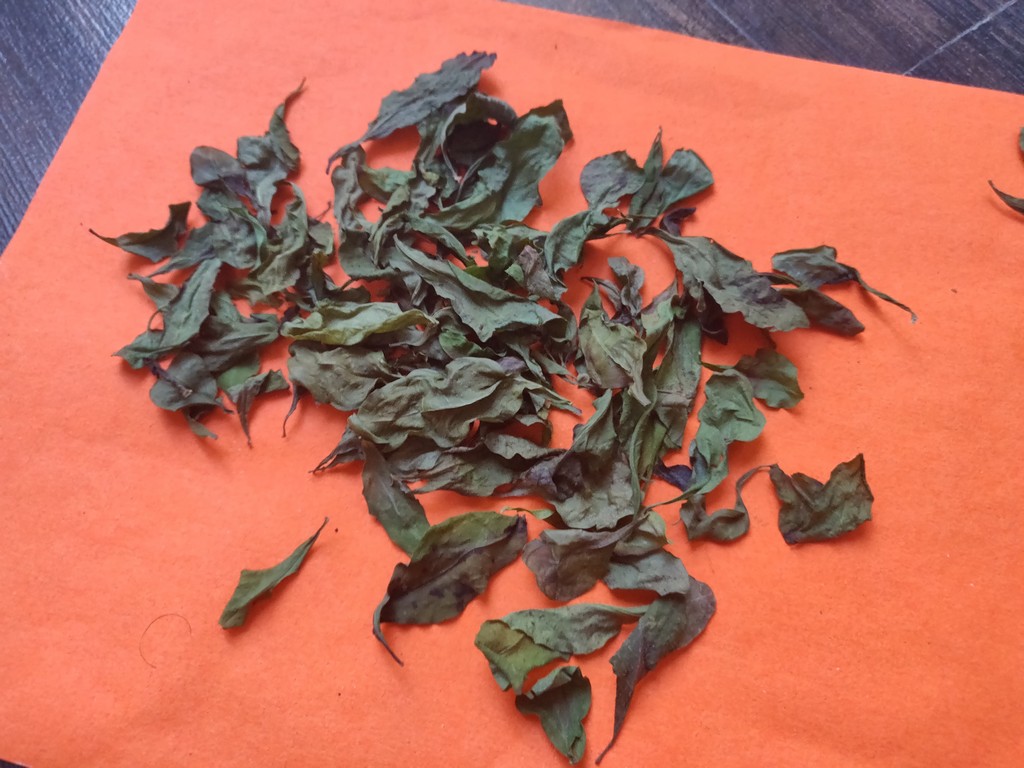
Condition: Dried
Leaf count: multiple
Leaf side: unknown